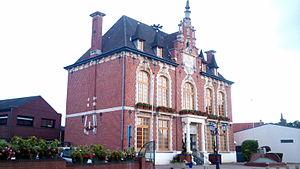
Rouvroy - Mairie